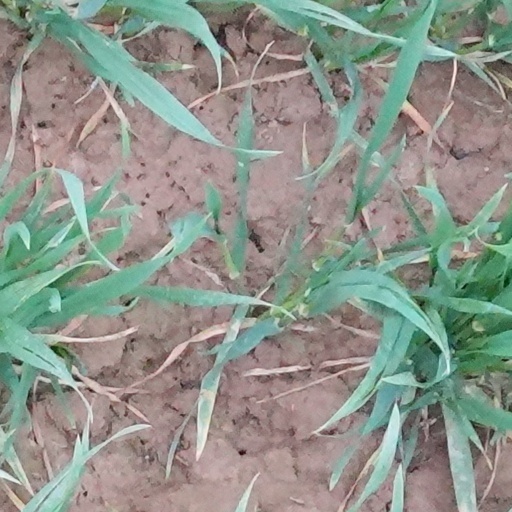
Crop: wheat